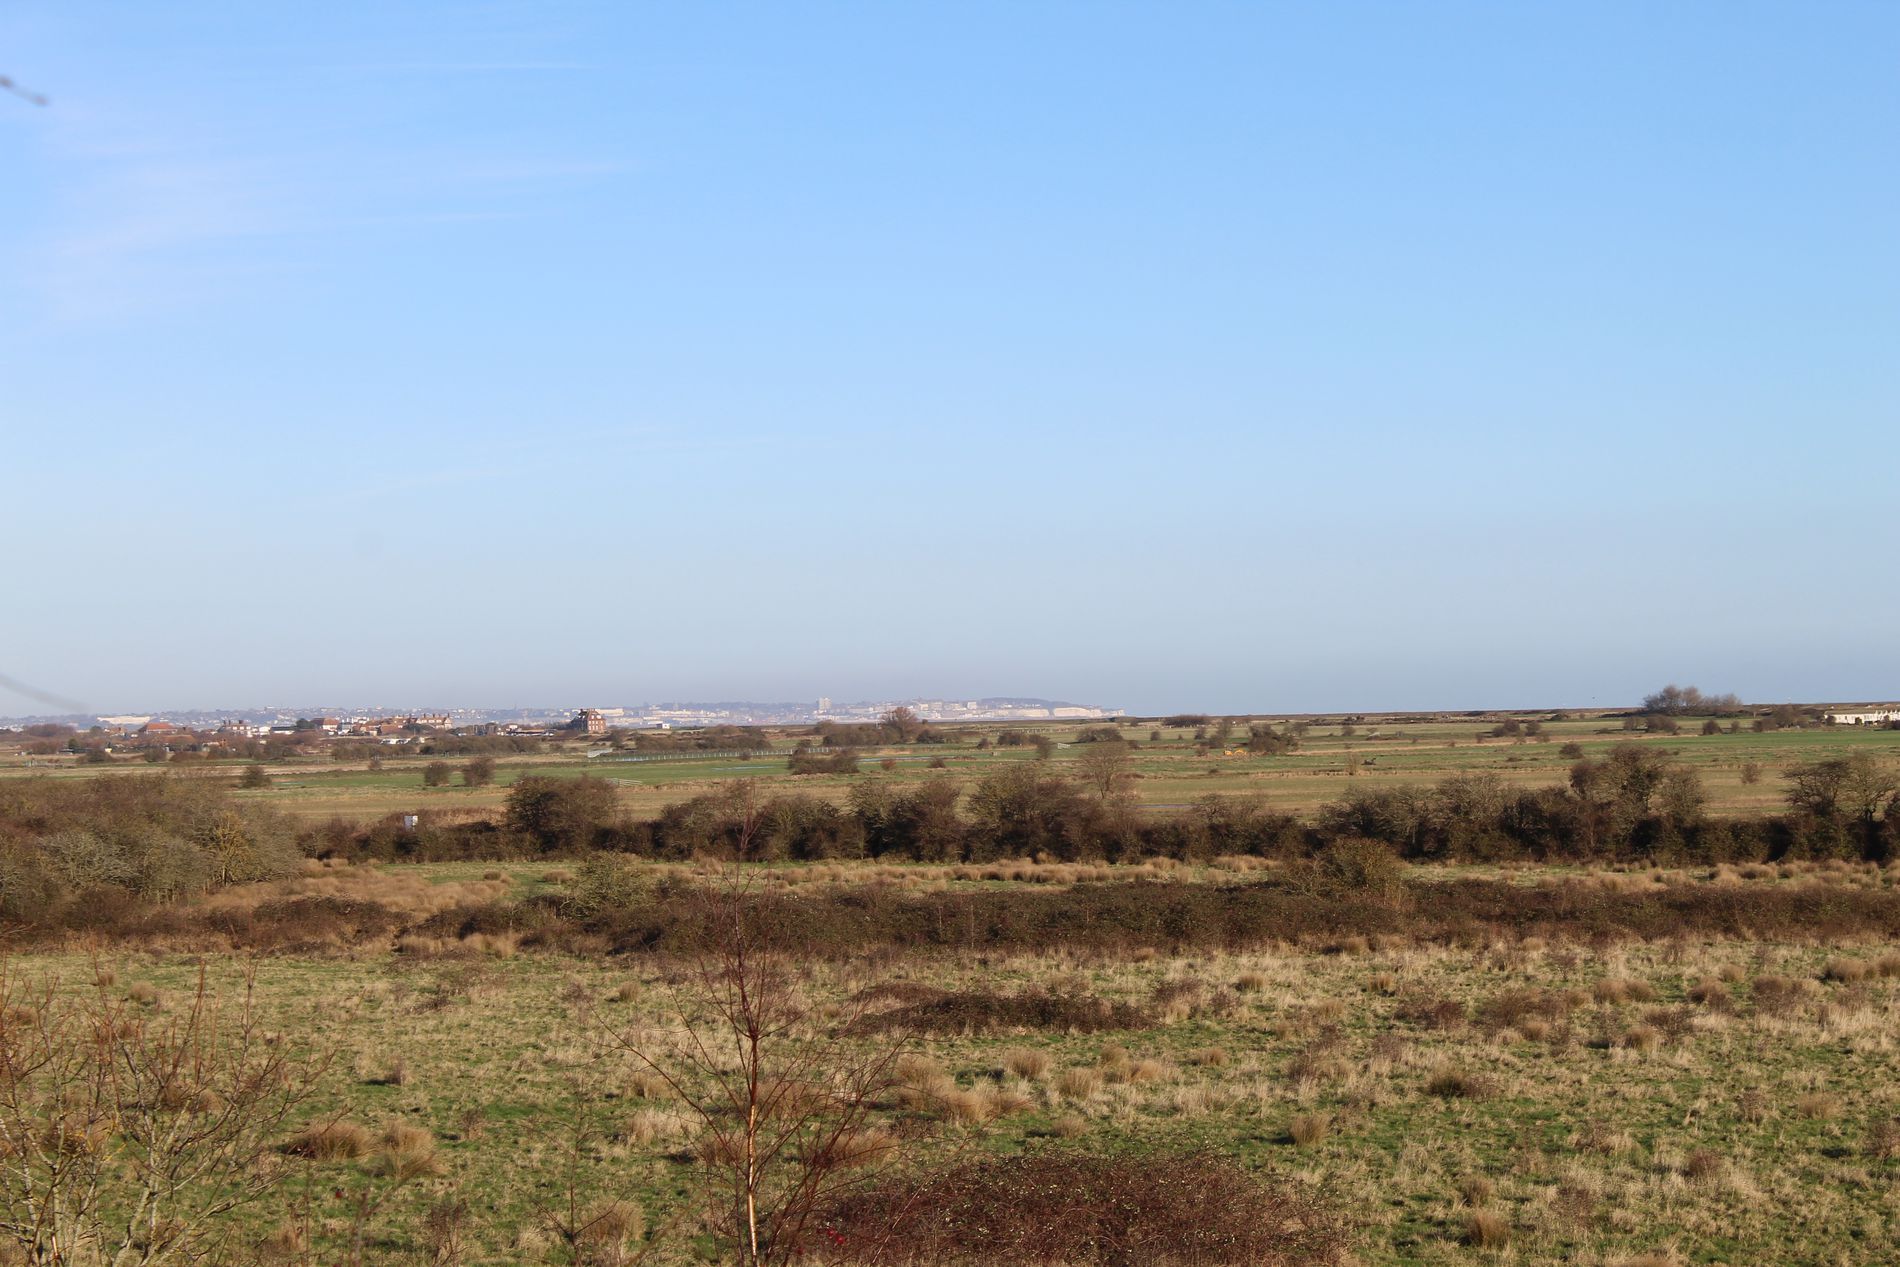
Small town and grassland
This image shows a grassland, small town and a blue sky. The grassland seems to be green.
Eye level shot. This scene shows a small town with a blue sky that seems to be clear. The grassland seems to be dry green. The atmosphere feels natural and calm. The setting seems to be outdoors.
Labels: Grass, Plant, Nature, Outdoors, Sky, Field, Grassland, Land, Countryside, Farm, Pasture, Rural, Ground, Horizon, Scenery, Landscape, Savanna, Soil, Meadow, Town
Camera: Canon Canon EOS 4000D
Lens: 18.0 - 55.0 mm, Canon EF-S 18-55mm f/3.5-5.6 III
Aperture: F10
Exposure: 1/250 sec
ISO: 100
Focal length: 55.0 mm